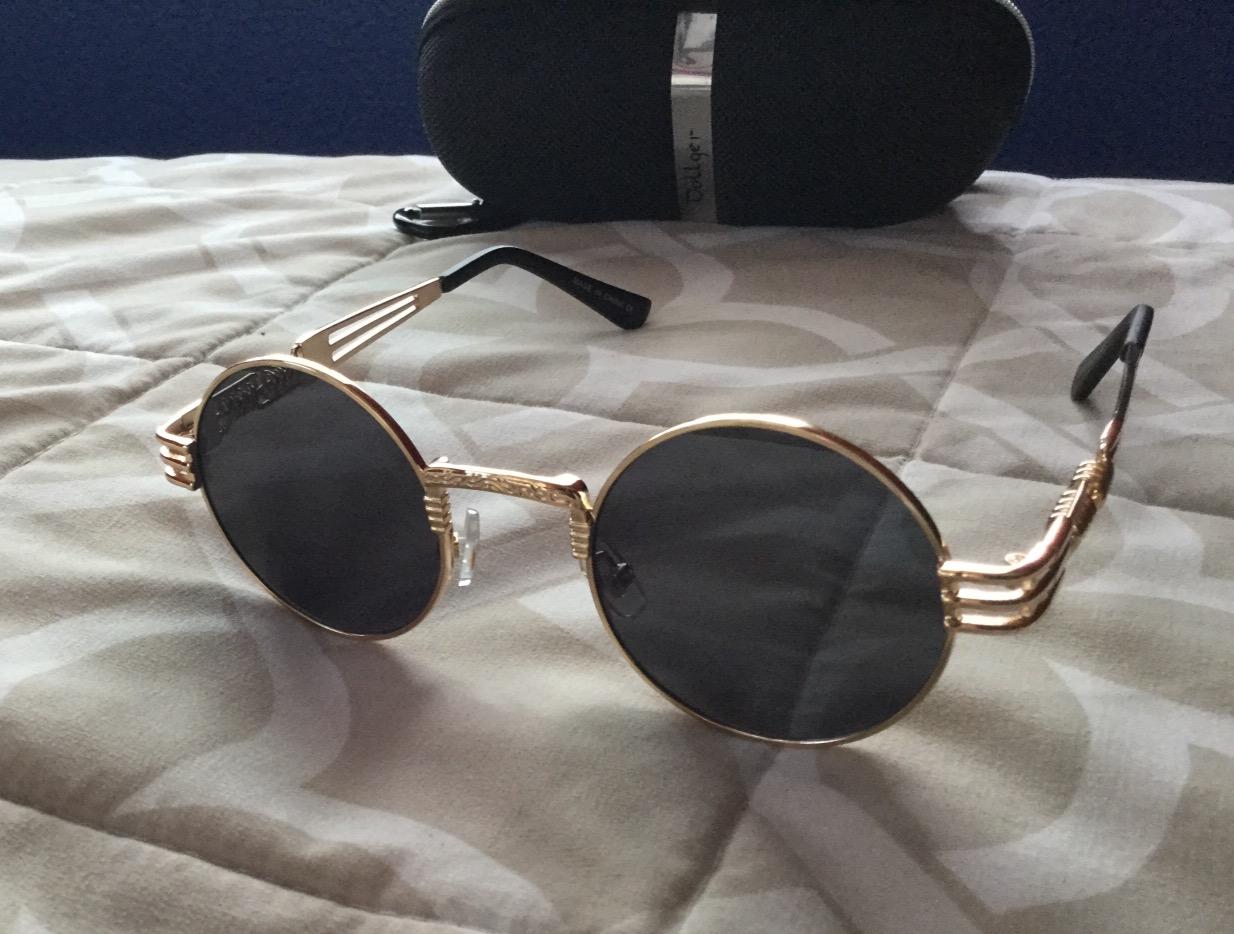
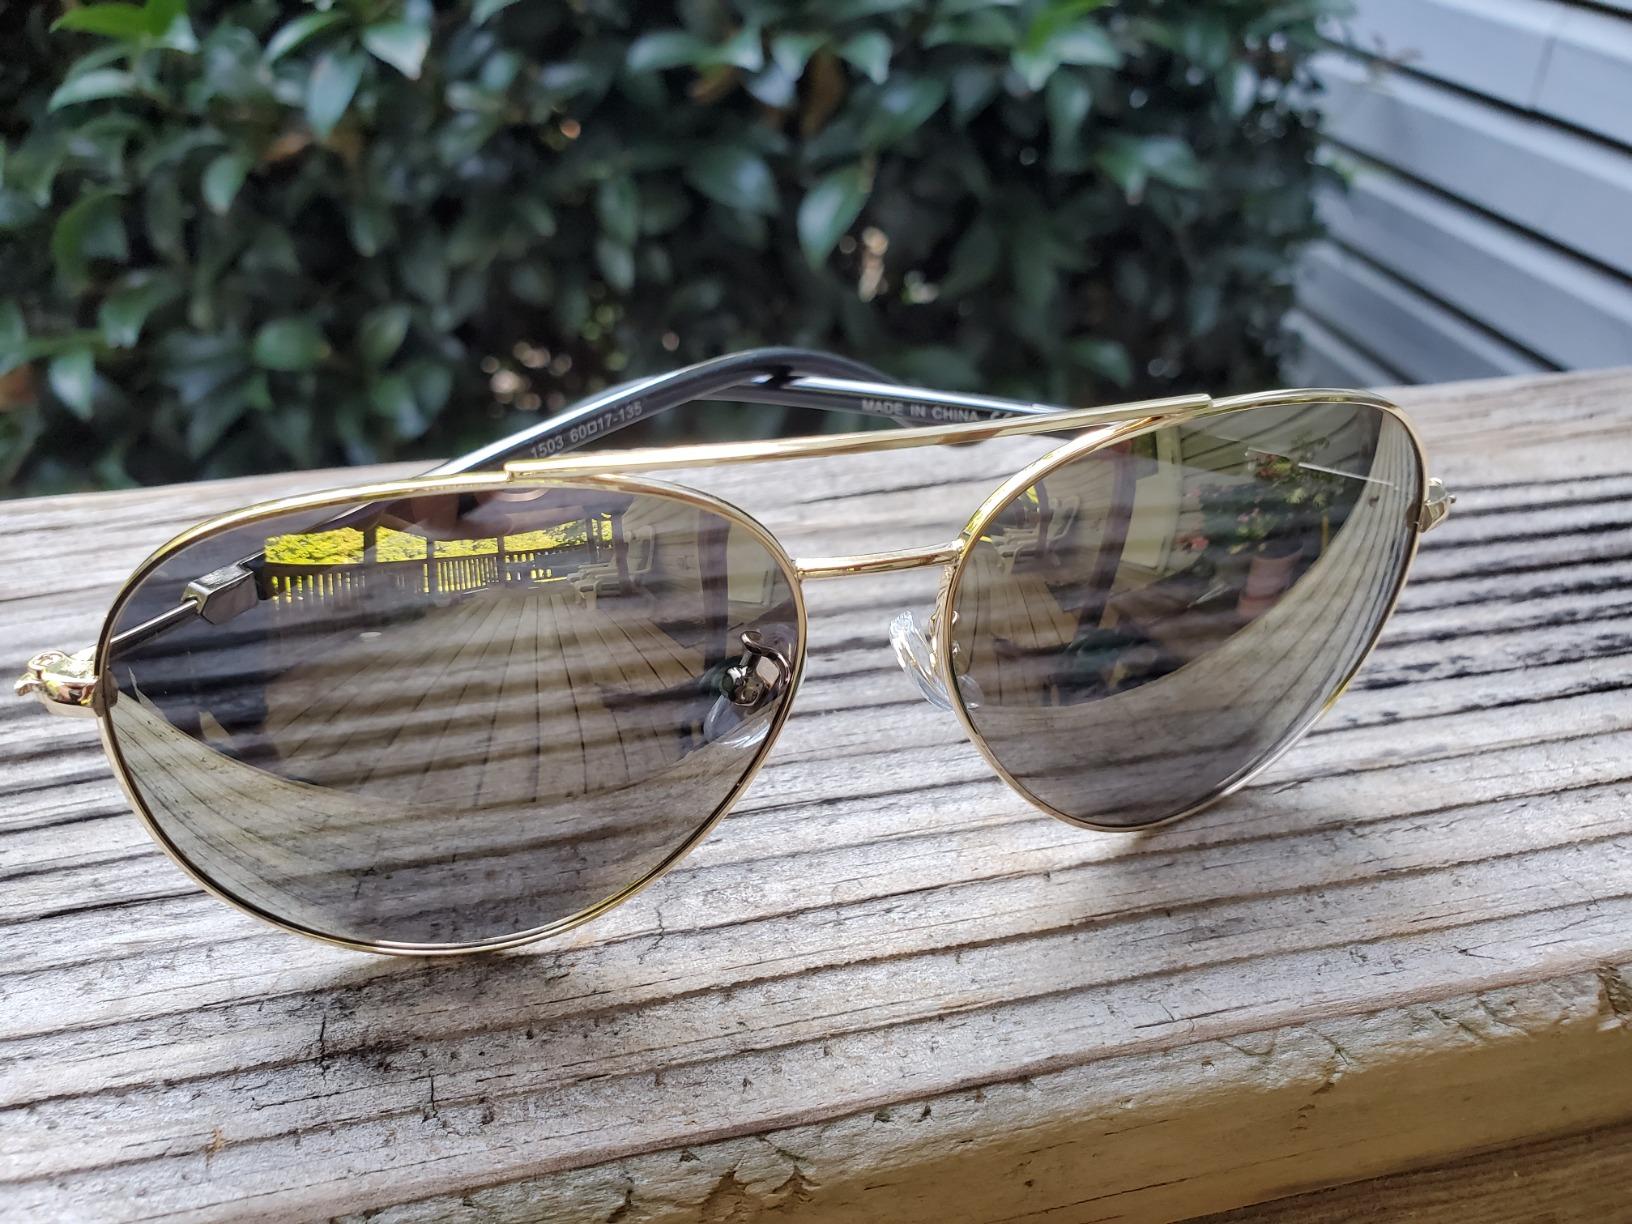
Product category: accessories_sunglasses
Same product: no